RAF Lakenheath

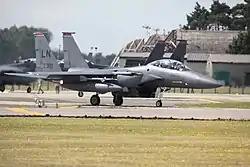
McDonnell Douglas F-15E Strike Eagle 91-310, 'LN', 494 FS / 48 FW, at RAF Lakenheath, July 2009

Beginning in late 1971, the 48th TFW started its conversion to the McDonnell Douglas F-4D Phantom II, receiving aircraft that had previously served in Vietnam, with all squadrons now marked with the new 'LN' tailcode. However, the delivery of F-4s was intermittent, and working up to full strength (73 aircraft) took 2½ years. Consequently the wing only resumed its full NATO and USAFE commitments on 1st July 1975. However the F-4's service with the 48th Tactical Fighter Wing was short, as operation "Ready Switch" resulted in 48th Tactical Fighter Wing receiving General Dynamics F-111s in June 1977.